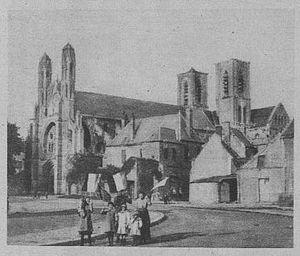
Le Pays De France N°_210_page 12_montrant Laon_lors de sa libération en 1918, vue de l'église St-Martin.
L'église Saint-Martin est une église catholique située à Laon, en France.